Trace Gas Orbiter

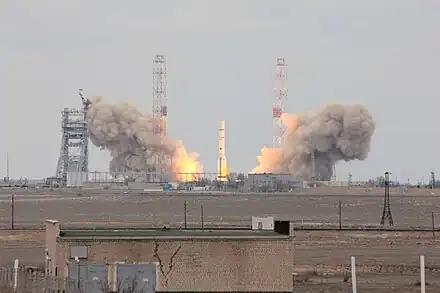
Launch of the Proton carrier rocket

Investigations with space and Earth-based observatories have demonstrated the presence of a small amount of methane on the atmosphere of Mars that seems to vary with location and time. This may indicate the presence of microbial life on Mars, or a geochemical process such as volcanism or hydrothermal activity.